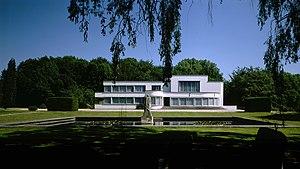
La Chapelle Musicale Reine Elisabeth This is a photo of a monument in Wallonia, number: 25110-CLT-0011-01
Cette page regroupe l'ensemble du patrimoine immobilier classé de la ville belge de Waterloo.